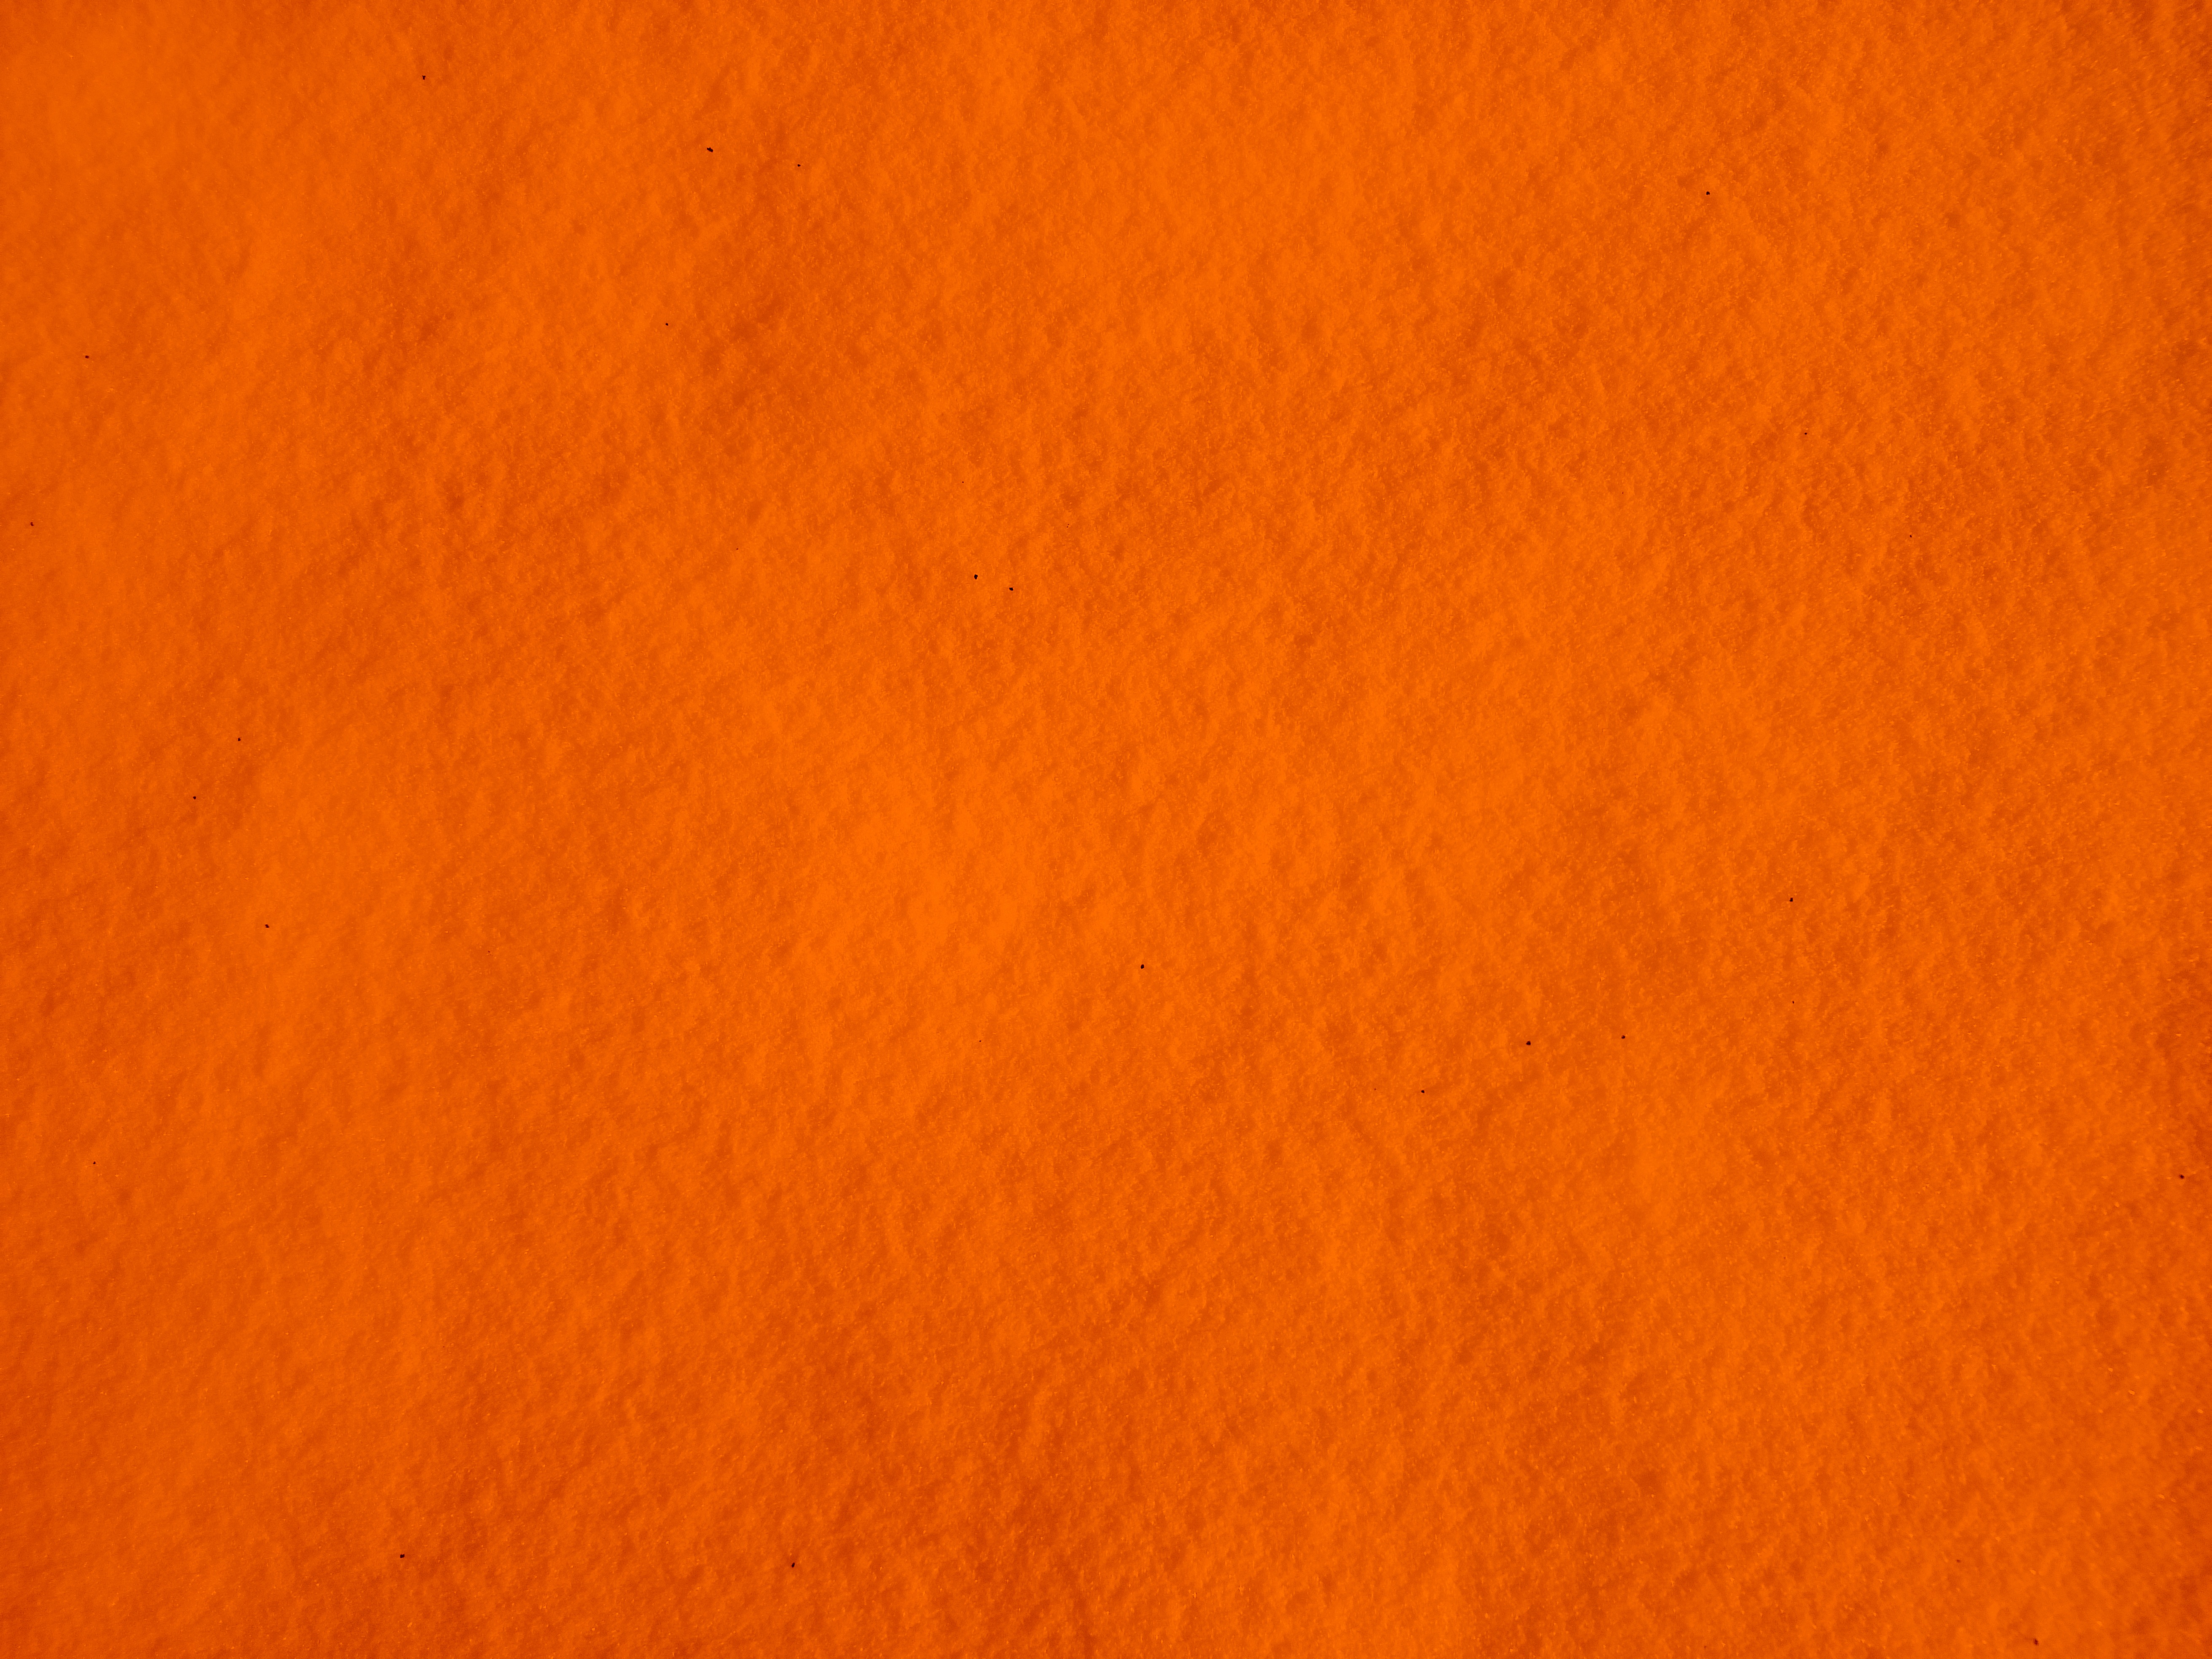
wood, texture, floor, wall, photo, orange, pattern, line, color, paint, yellow, decor, material, circle, background, design, decorative, bright, simple, stylish, flooring, plywood, laminate flooring, wood stain